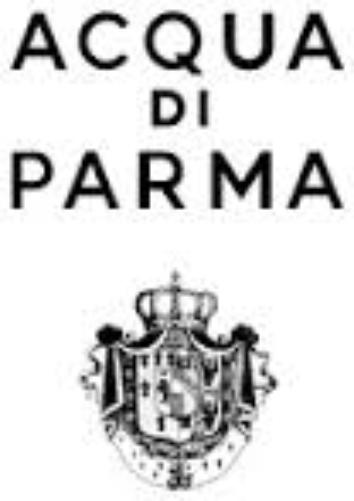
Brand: ACQUA DI PARMA
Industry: Necessities